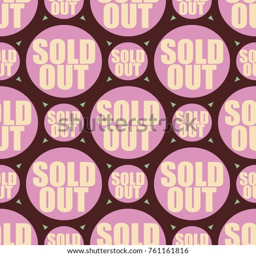
sold out seamless pattern with text .